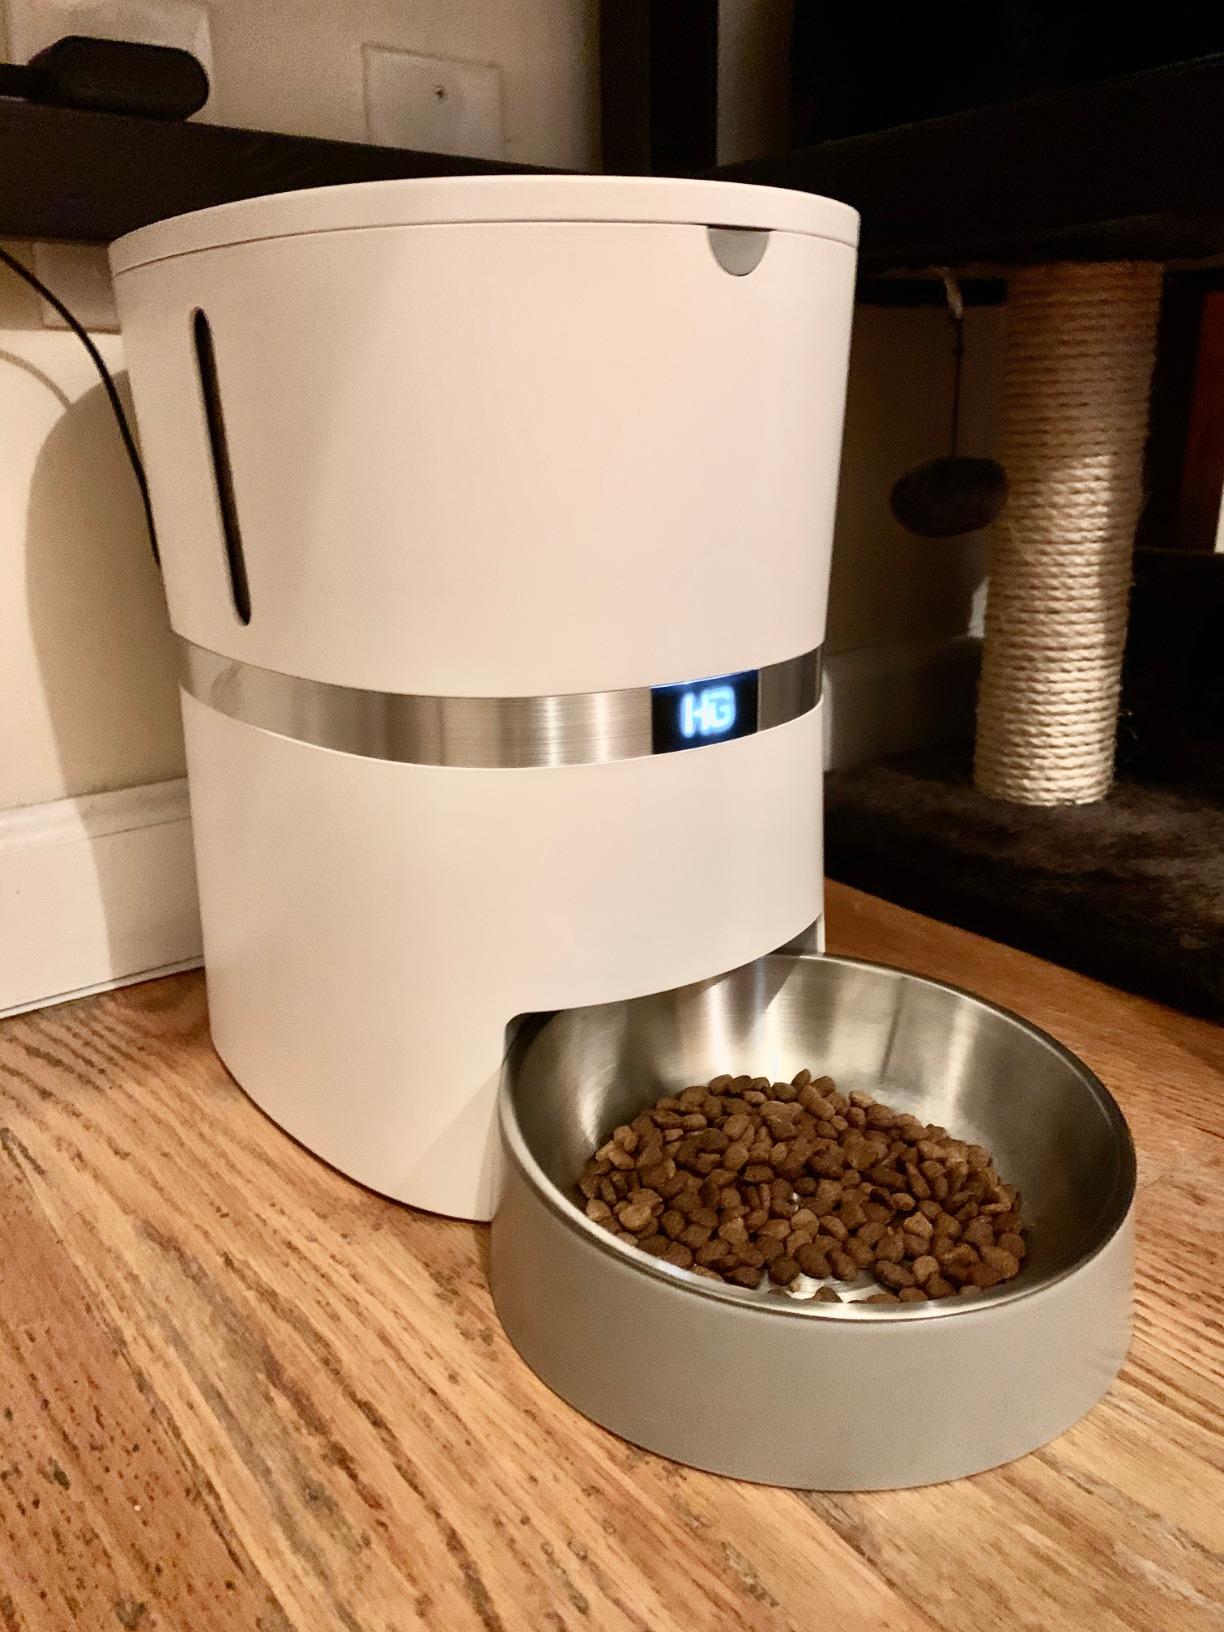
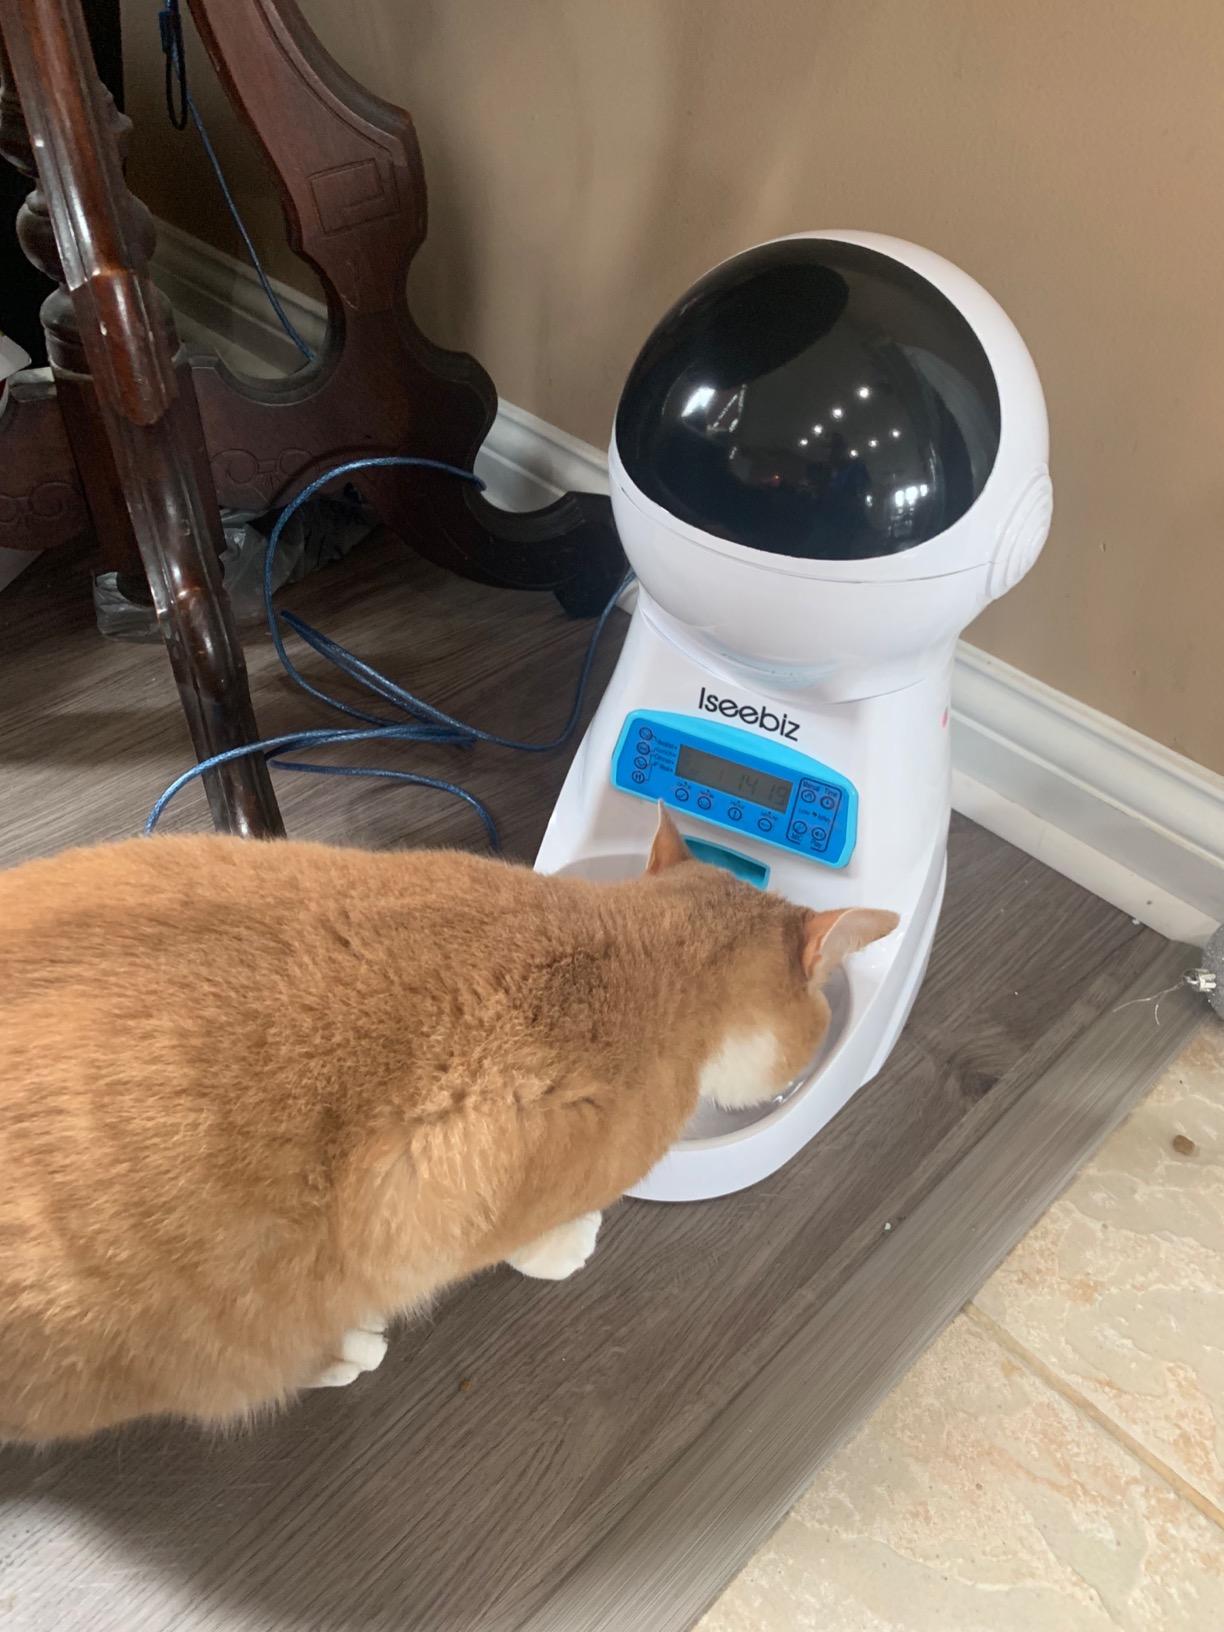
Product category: items_feeder
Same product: no